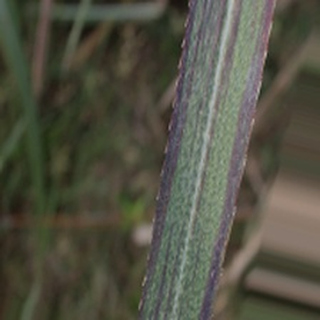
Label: sugarcane_bacterial_blight